Hymir

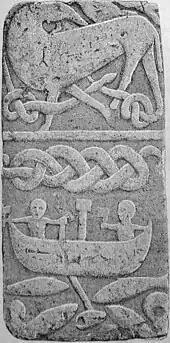
Hymir and Thor on the Gosforth Cross

Hymir (Old Norse: ) is a jötunn in Norse mythology, and the owner of a brewing-cauldron fetched by the thunder god Thor for Ægir, who wants to hold a feast for the Æsir (gods). In "Hymiskviða", Hymir is portrayed as the father of Týr, but in "Skáldskaparmál", Odin is Týr's father.